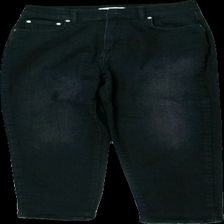
View: front
Type: Jeans
Category: Ladies
Brand: Gina Tricot
Colors: Black, Grey
Material: 94% bomull 5% polyester 1% elastan
Pattern: Logo print
Cut: Tight
Size: 40
Season: All
Price range: 50-100
Recommended usage: Reuse
Description: högmidjade raka svart gråa jeans